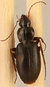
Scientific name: Calathus advena
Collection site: Rocky Mountains NEON (RMNP), plot RMNP_014